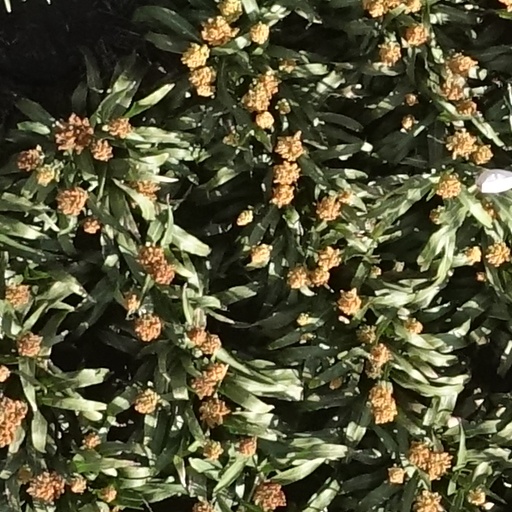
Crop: sorghum